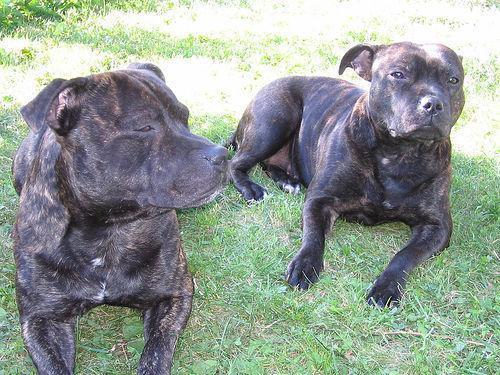
Staffordshire_bullterrier